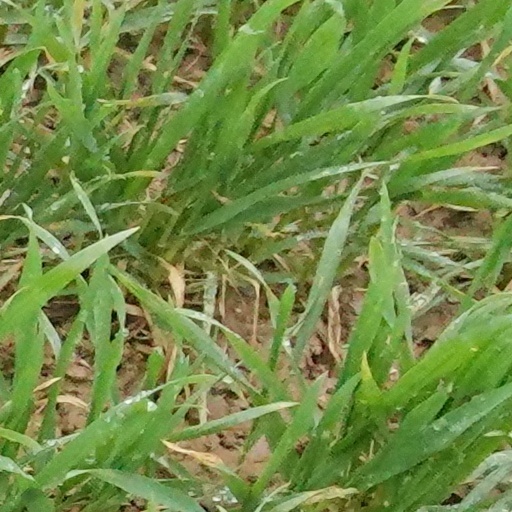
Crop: wheat